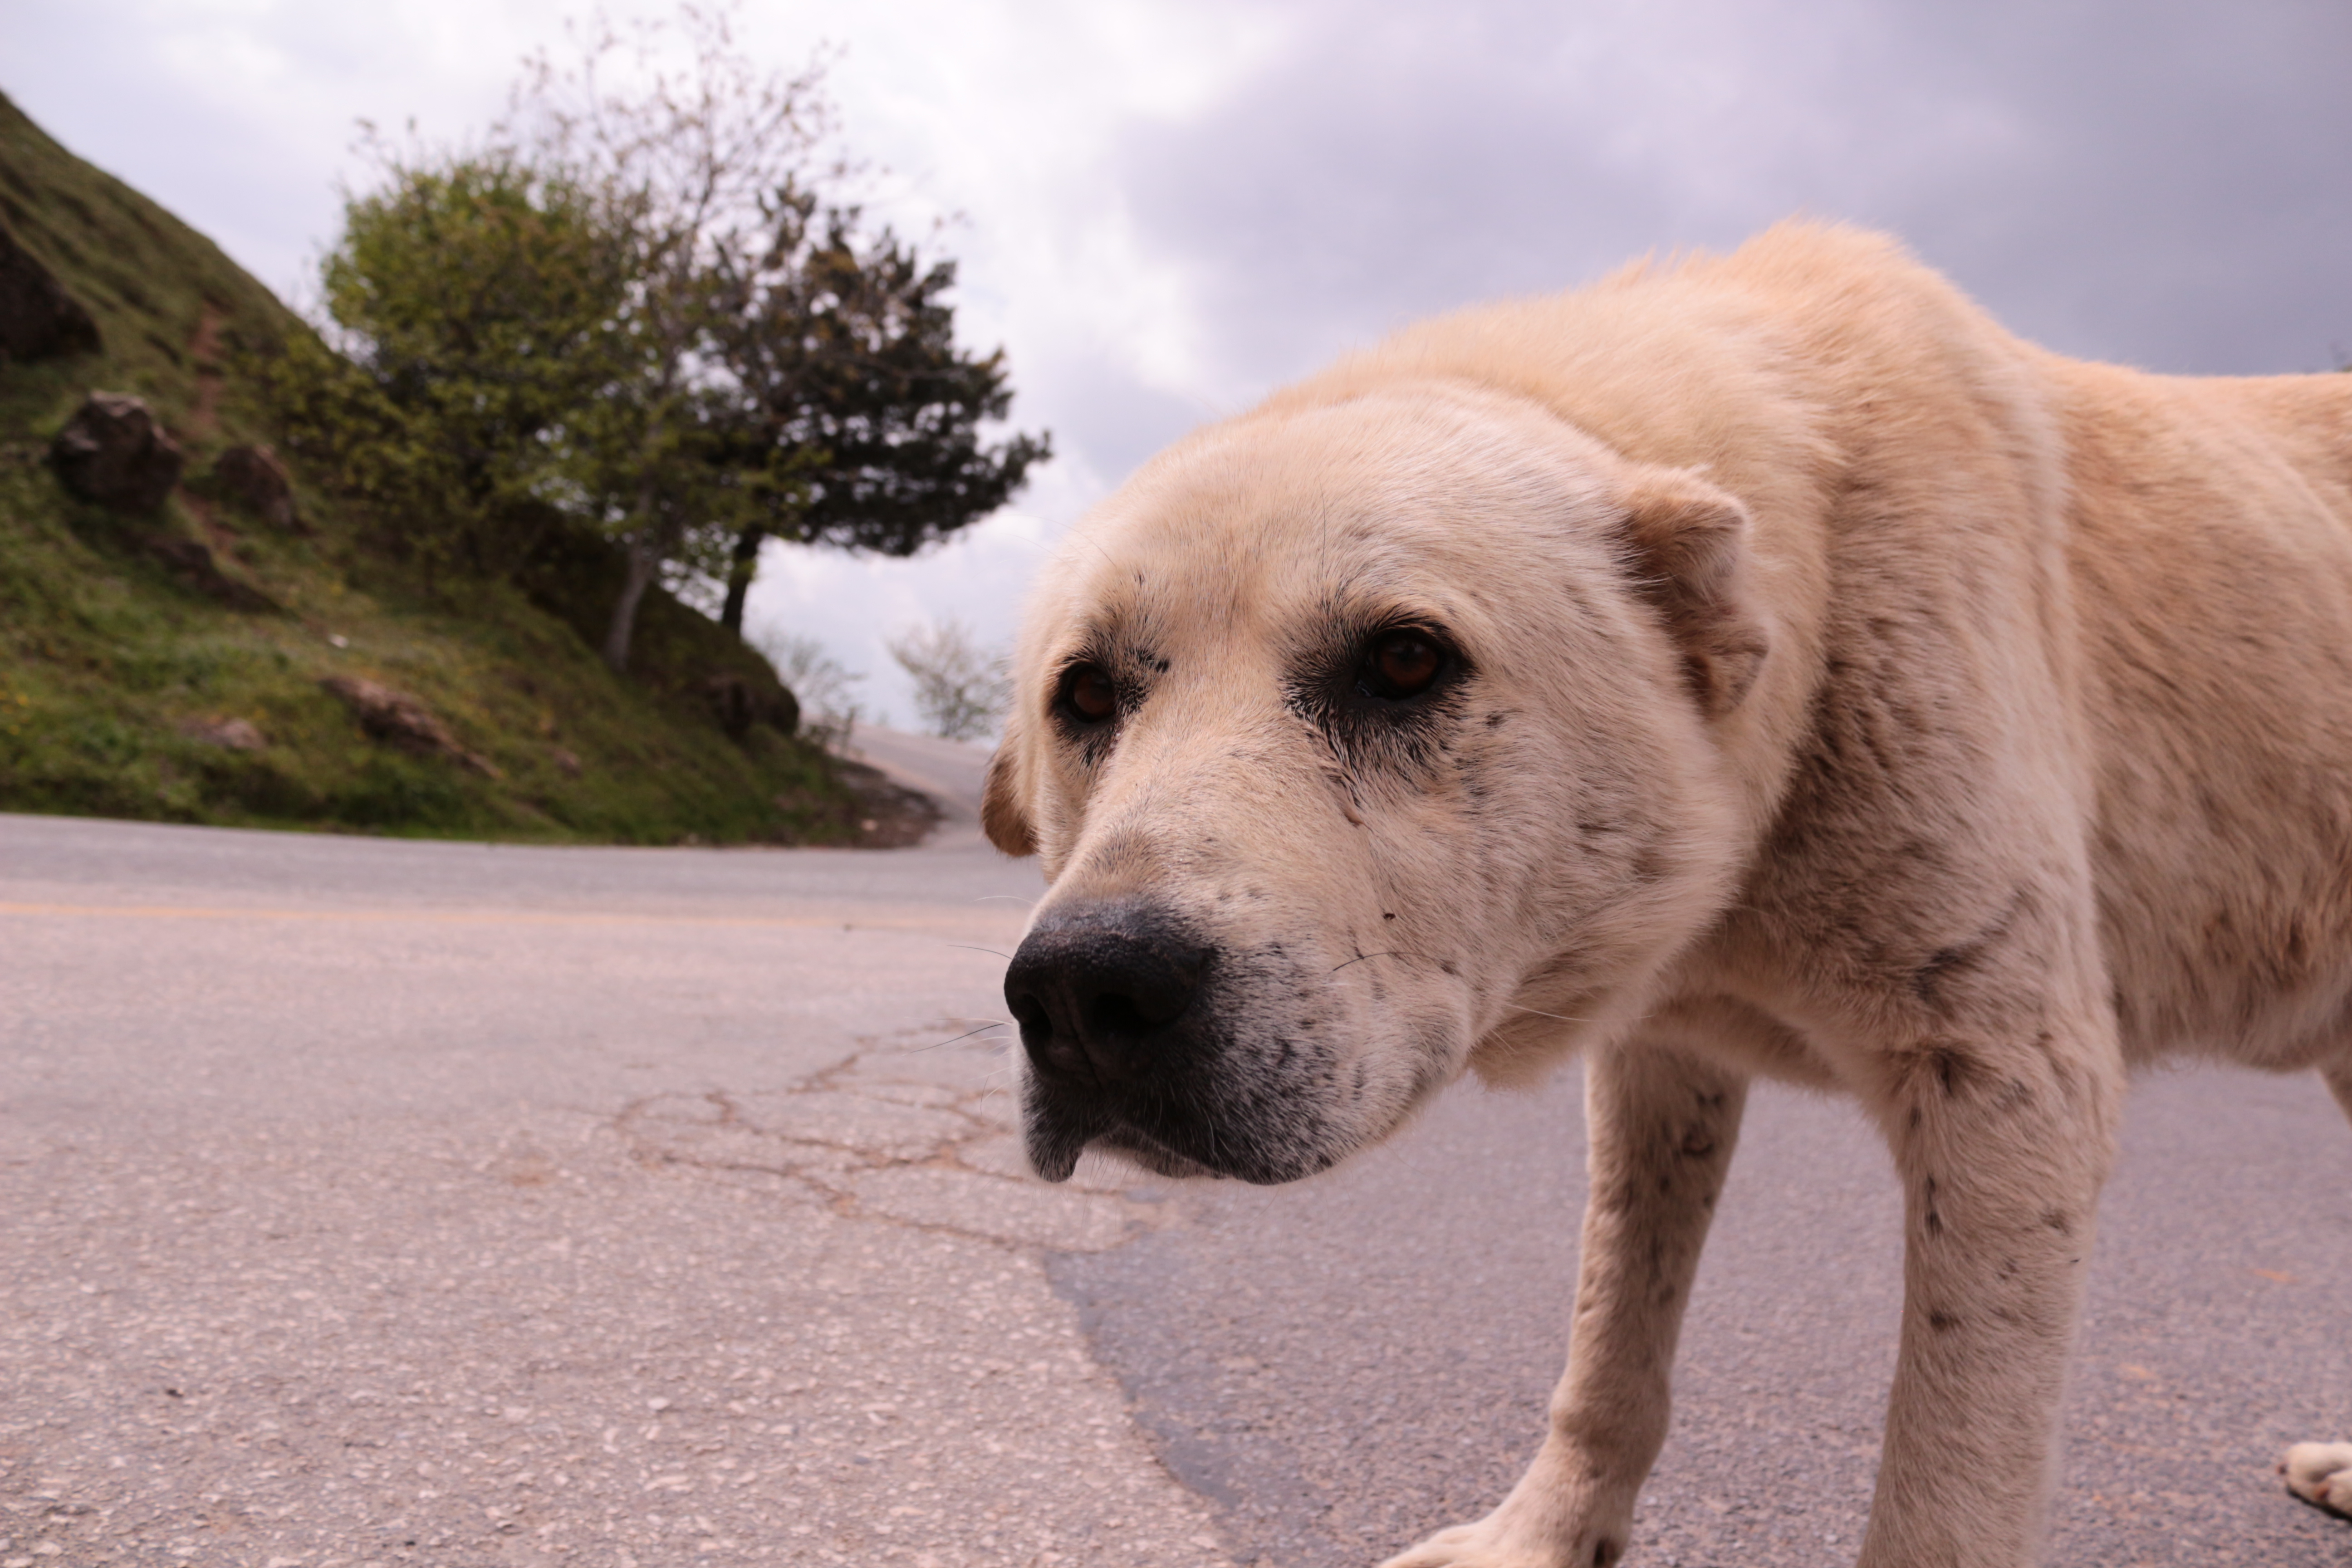
dog, dog breed, dog breed group, snout, dog like mammal, street dog, sky, fur, labrador retriever, sporting group